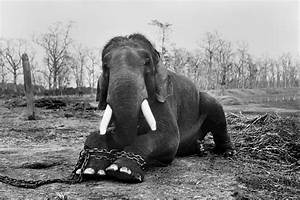
Label: elefante